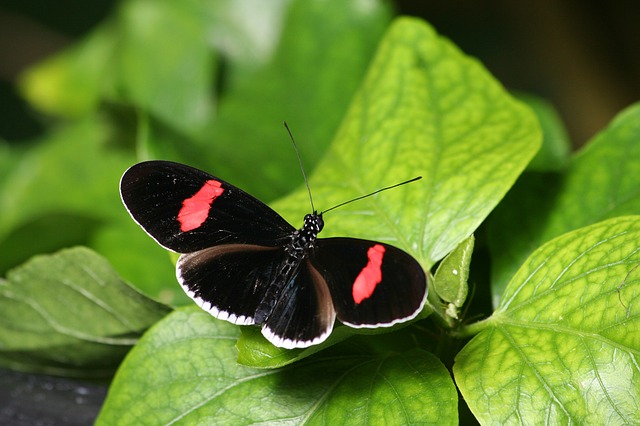
Label: butterfly